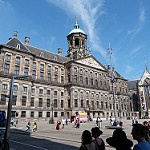
Label: buildings